U.S. Marshals (film)

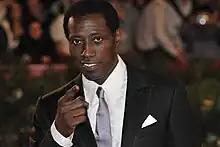
Wesley Snipes, who portrayed Mark Sheridan, a former CIA Special Activities Division operative and a former Force Recon Marine, who went rogue during an investigation to uncover a mole within the U.S. State Department

Filming locations included Metropolis, Bay City, Shawneetown, and Chicago in Illinois, as well as New York City, Benton, Kentucky, and Reelfoot Lake (Walnut Log) in Obion County, Tennessee.